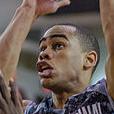
Age: 21